Sydlangeland Municipality

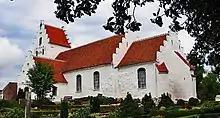
Fodslette Church

Sydlangeland Municipality's coat of arms was three white fish and three yellow leaves of hops on a blue background.